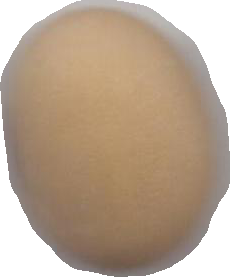
Variety: Anjasmoro